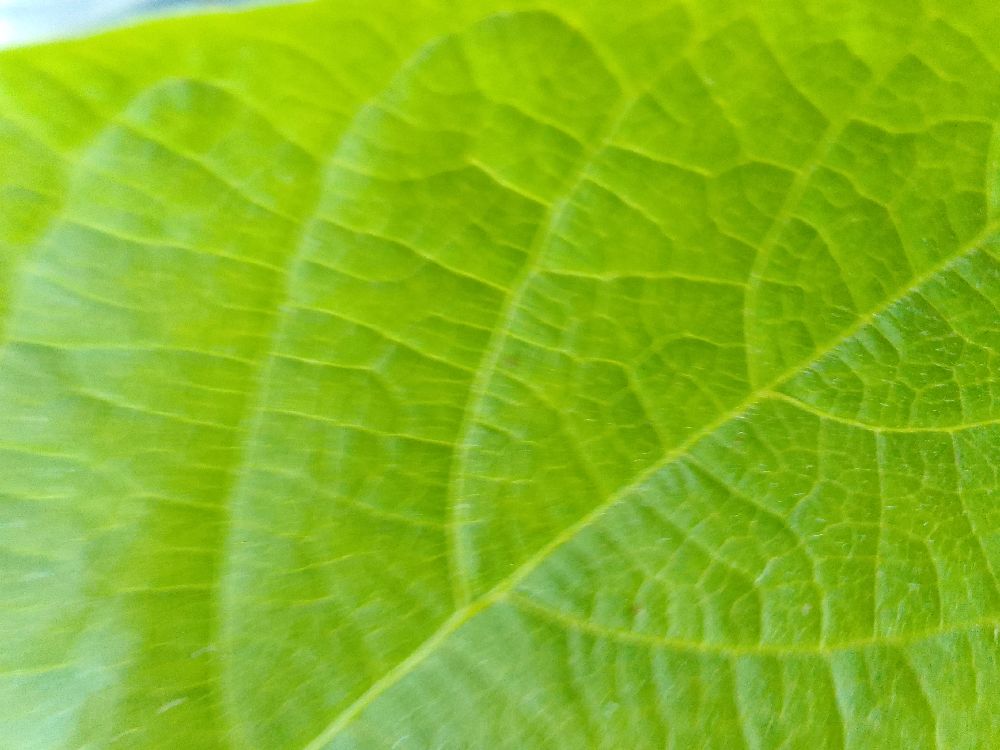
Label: healthy